Mass Rapid Transit (Singapore)

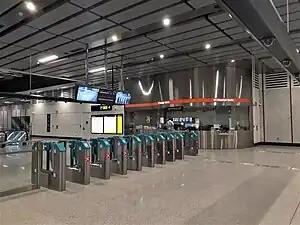
Cubic ticket barriers at Woodlands North station, one type of the many access control gates in the MRT system.

SMRT Corporation has six train depots: Bishan Depot is the central maintenance depot for the North–South Line with train overhaul facilities, while Changi Depot and Ulu Pandan Depot inspect and house trains overnight. The newer Tuas Depot, opened in 2017, provides the East–West Line with its own maintenance facility, while Mandai Depot services trains for the Thomson–East Coast line. The underground Kim Chuan Depot houses trains for the Circle and Downtown lines, now jointly managed by the two MRT operators.